History of Bangladesh

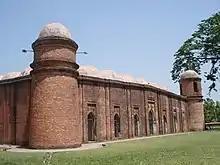
Sixty Dome Mosque in Mosque city of Bagerhat was built in the 15th century and is the largest historical mosque in Bangladesh, as well as a World Heritage Site.

Shamsuddin Iliyas Shah founded an independent dynasty that lasted from 1342 to 1487. The dynasty successfully repulsed attempts by Delhi to conquer them. They continued to extend their territory across what is modern-day Bengal, reaching to Khulna in the south and Sylhet in the east. The sultans developed civic institutions and became more responsive and "native" in their outlook and became increasingly independent from Delhi influence and control. Considerable architectural projects were completed including the massive Adina Mosque and the Darasbari Mosque which still stands in Bangladesh near the border with India. The Sultans of Bengal were patrons of Bengali literature and began a process in which Bengali culture and identity would flourish. During the rule of this dynasty, Bengal, for the first time, achieved a separate identity. Indeed, Ilyas Shah named this province as 'Bangalah' and united different parts into a single, unified territory. The Ilyas Shahi Dynasty was interrupted by an uprising by the Hindus under Raja Ganesha. However, the Ilyas Shahi dynasty was restored by Nasiruddin Mahmud Shah. The Moroccan traveller and scholar, Ibn Battuta, arrived in Bengal during Nasiruddin Mahmud Shah's reign. In his account of Bengal in his Rihla, he depicts a land full of abundance. Bengal was a progressive state with commercial links to China, Java and Ceylon. Merchant ships arrived and departed from various destinations.